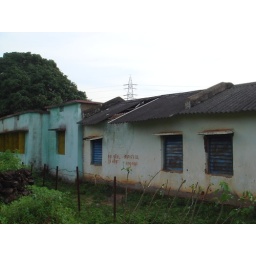
One part of roof on the school building is broken. Bagraguda PS in Semiliguda Block